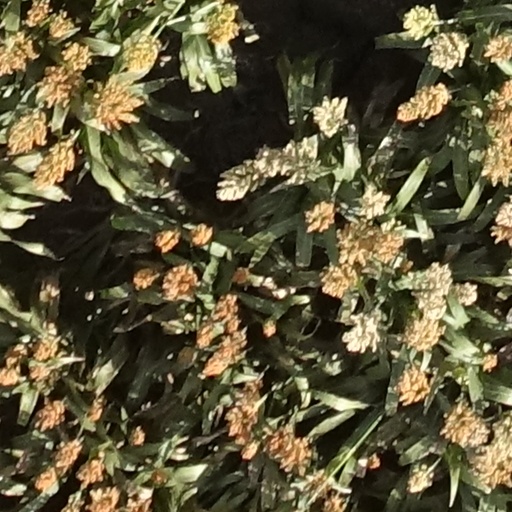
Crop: sorghum